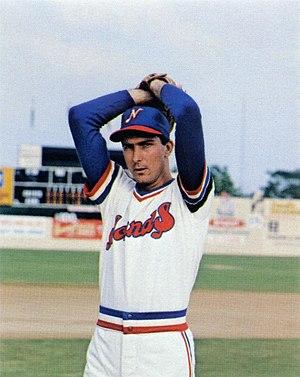
Andrew Joseph McGaffigan est un ancien joueur des Ligues majeures de baseball qui a lancé principalement en relève durant une carrière de onze saisons, de 1981 à 1991.